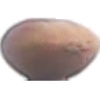
Label: hazelnut